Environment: lab
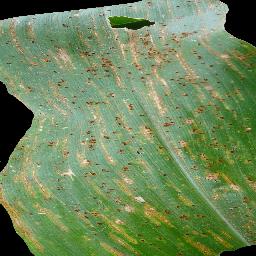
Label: common_rust